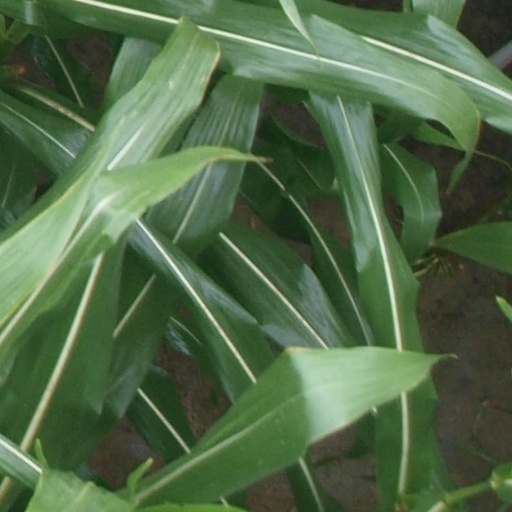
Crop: maize; corn